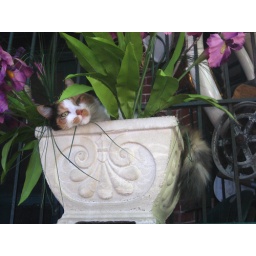
cat in a fake plant